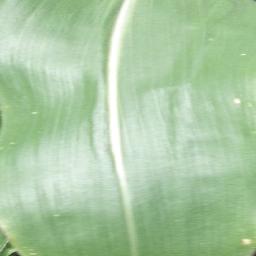
Label: Corn___healthy